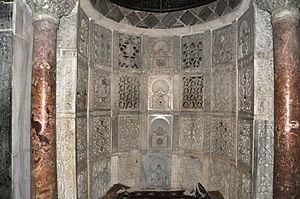
Un ornement est un élément ajouté à un objet afin de l'embellir. Il peut faire référence à :